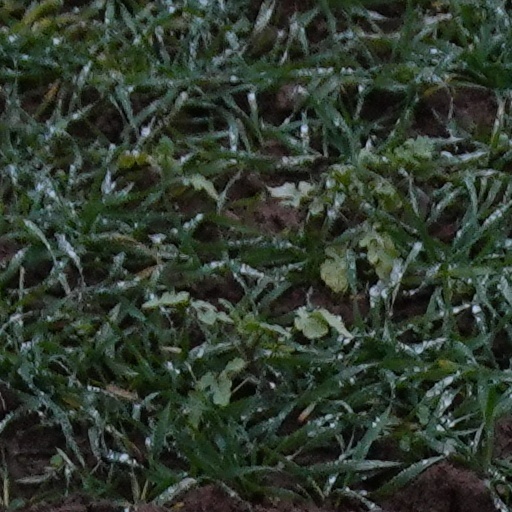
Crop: wheat